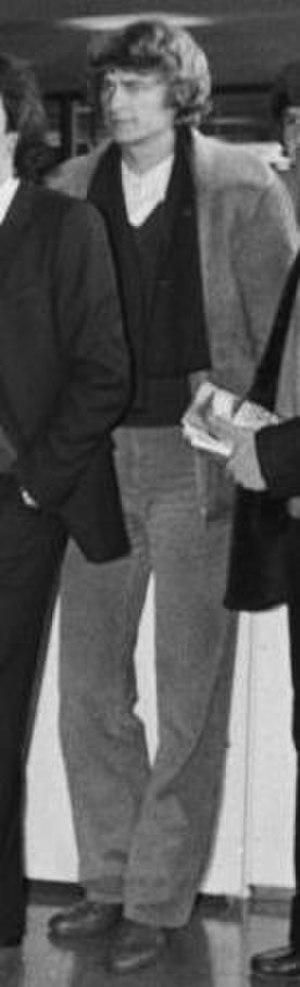
fr:Arsène Wenger